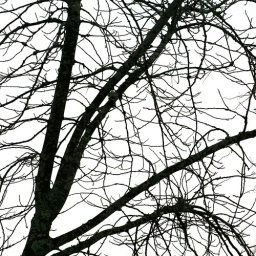
Leafless tree against a pale winter sky (contrast exaggerated).